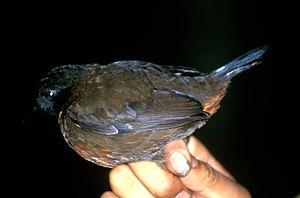
Formicarius est un genre d'oiseaux de la famille des Formicariidae.